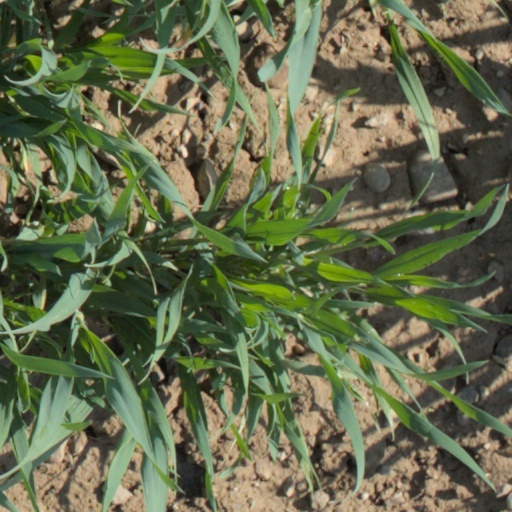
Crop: wheat